Tricholoma vernaticum

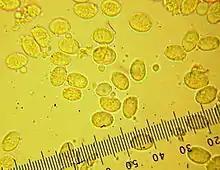
The spores are roughly elliptical.

The spore print is white. The spores are elliptic (or narrowly so), and measure 8–12 by 4.8–6.2 μm. There are clamp connections present in the hyphae. The basidia (spore-bearing cells) are four-spored, club-shaped, and measure 23–30 by 8–10 μm. The hymenium lacks cystidia. The cap flesh comprises homogenous, interwoven hyphae that are 3–5 μm in diameter, while the cap cuticle is a layer between 200 and 300 μm thick comprising interwoven, gelatinous hyphae up to 4 μm in diameter.